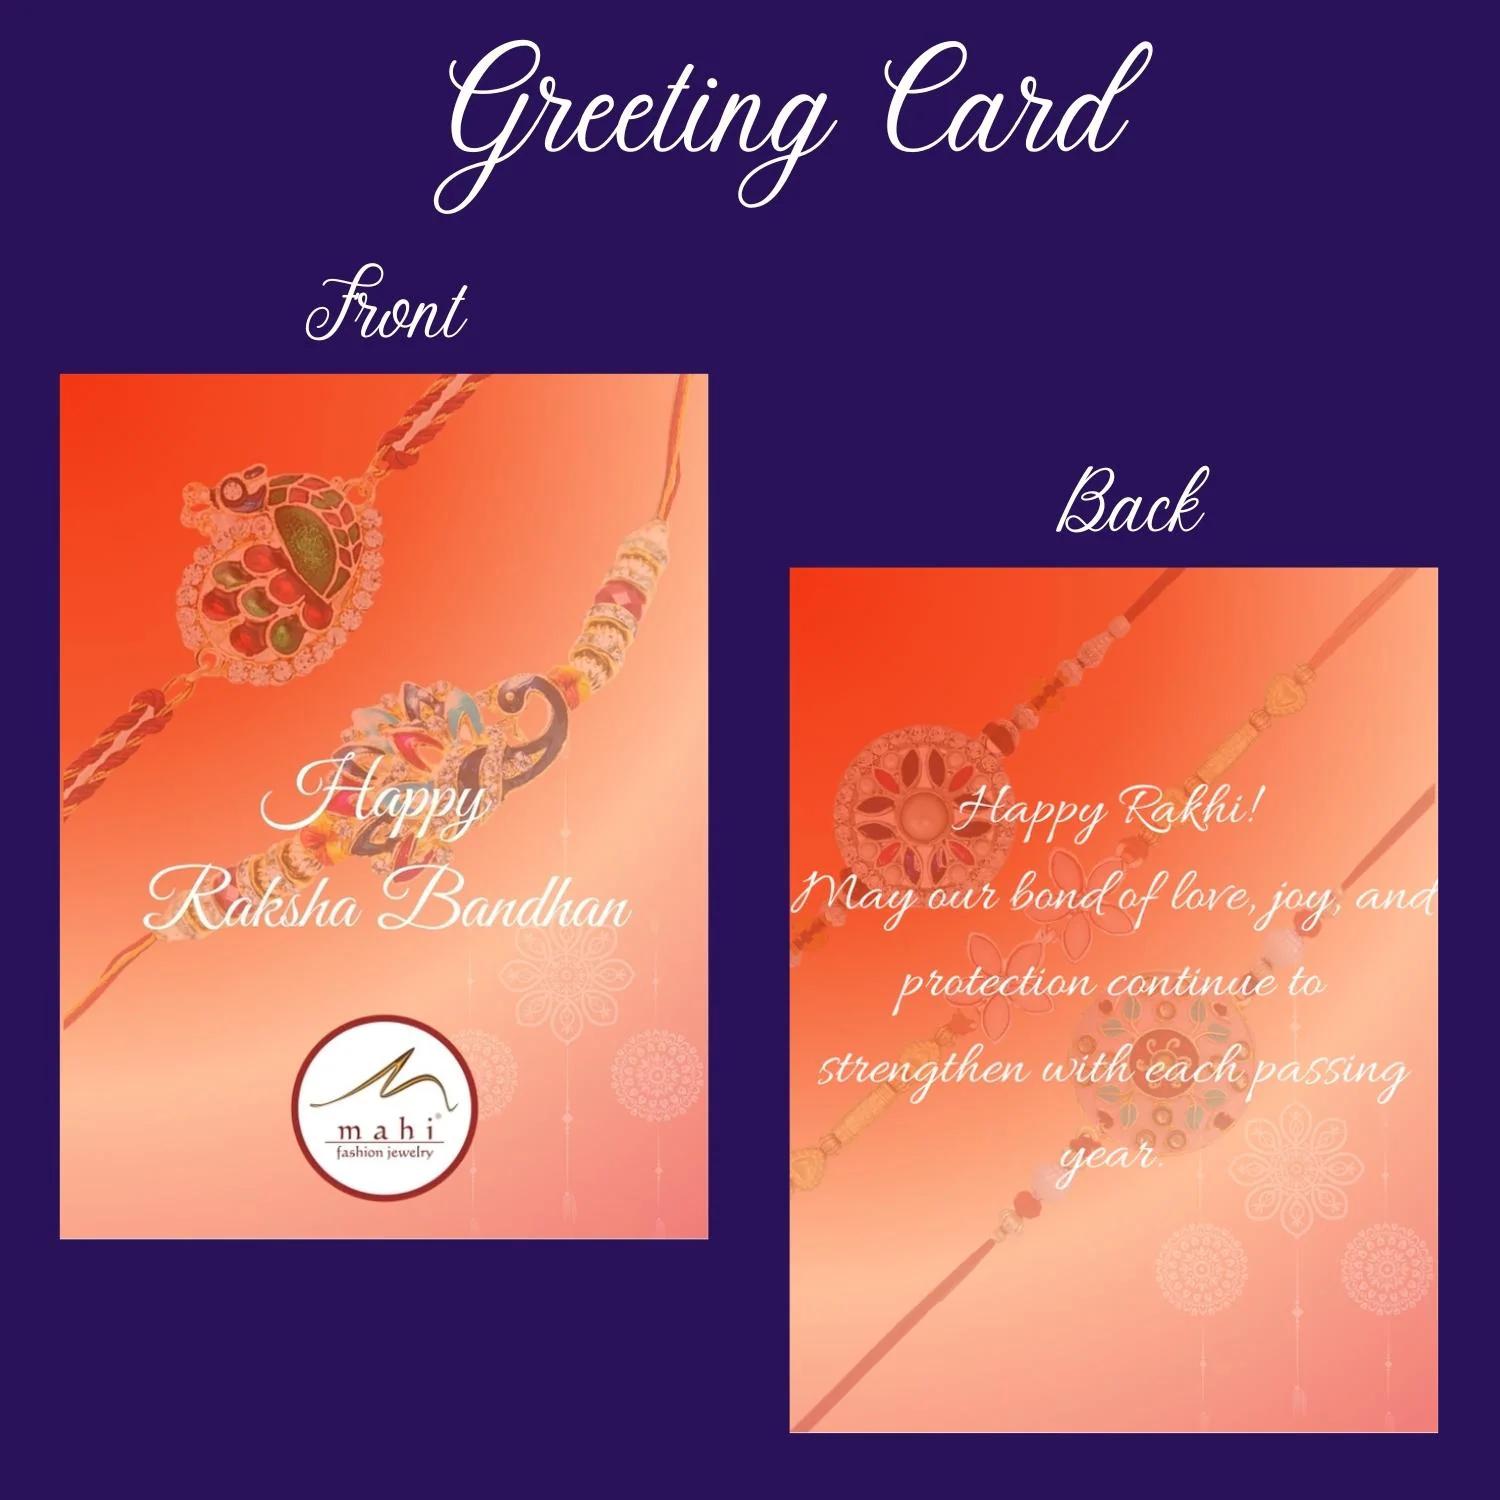
Mahi Combo of Couple Rakhi and Meena Enamel Super Hero Kids Rakhi for Bhaiya Bhabhi and Bhatija with Evil Eye (RCOLB1105703M)
Type: Rakhis
Brand: Mahi
Price: Rs. 389
 Celebrate Raksha Bandhan with our exquisitely crafted Rakhi, designed to strengthen the bond between siblings. This traditional Rakhi features intricate beadwork and durable thread, ensuring it stands the test of time. Handmade with care, each Rakhi is a unique and meaningful gift for your brother. Each Rakhi carries heartfelt blessings and good wishes for your brother's well-being and success. Celebrates the bond of love and protection between siblings, a cherished tradition in Indian culture.
Features: The Rakhi is adorned with vibrant colors and attractive embellishments that add a touch of elegance to the celebration.,Content in Box : 3 Rakhis ; Cultural Significance: This beautiful Rakhi will acknowledge your love for Your Brother with the promise that your bond with him will grow stronger as time goes on.,Vibrant Colors: Adding bright and playful colors to the celebration will make it stand out and make it more enjoyable. This Rakhi Combo comes with a Small Rakhi Greeting Card along with a few grams of Roli & Chawal,Celebrate the bond of love and protection with our exquisite Rakhis. Share the joy of Raksha Bandhan Festival with this beautiful Rakhi, a token of love, protection and blessings.,Adjustable Size and Easy to tie: Designed to fit wrists of all sizes. It is simple and easy to tie the Rakhi securely and effortlessly.
Included: 3 Rakhis